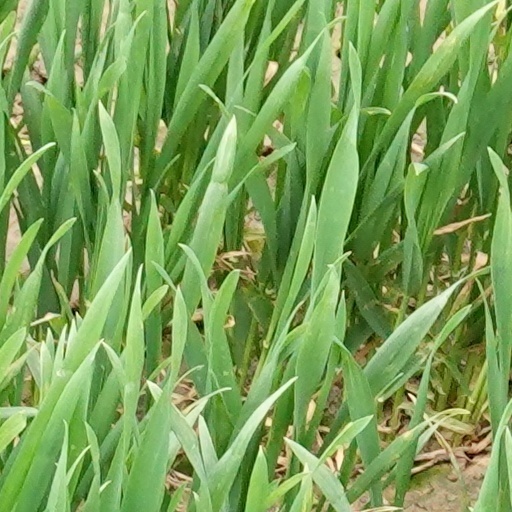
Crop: wheat